Horchata

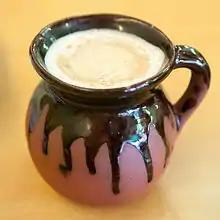
Hot in Mexico

It is the most common variety of in Mexico and Guatemala. In the United States, it is popular in and Mexican ice cream shops.